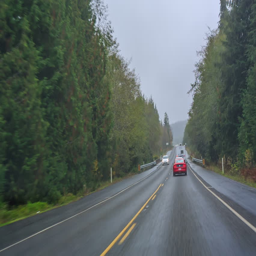
road trip , by car on the roads